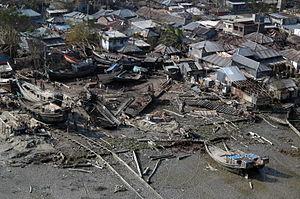
Le cyclone Sidr est le nom du cyclone tropical qui a traversé les districts côtiers du Bangladesh et de l'État indien du Bengale-Occidental, le 15 novembre 2007 avec des vents soufflant à 260 km/h. Il a causé la mort de plus de 3 400 personnes, des milliers d'autres sont portées disparues ou blessées, laissant craindre un bilan plus élevé. Il s'agit du deuxième plus puissant cyclone depuis 1877 à avoir frappé ce pays. La tempête, accompagnée de vagues de six mètres de haut, a inondé les lacs d'eau douce situés près du niveau de la mer, laissant derrière elle de l'eau salée imbuvable et a ravagé la plus grande mangrove du monde, les Sundarbans, inscrite au patrimoine mondial de l'humanité.